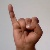
The image shows a hand gesture representing the letter 'I' in Indian Sign Language.